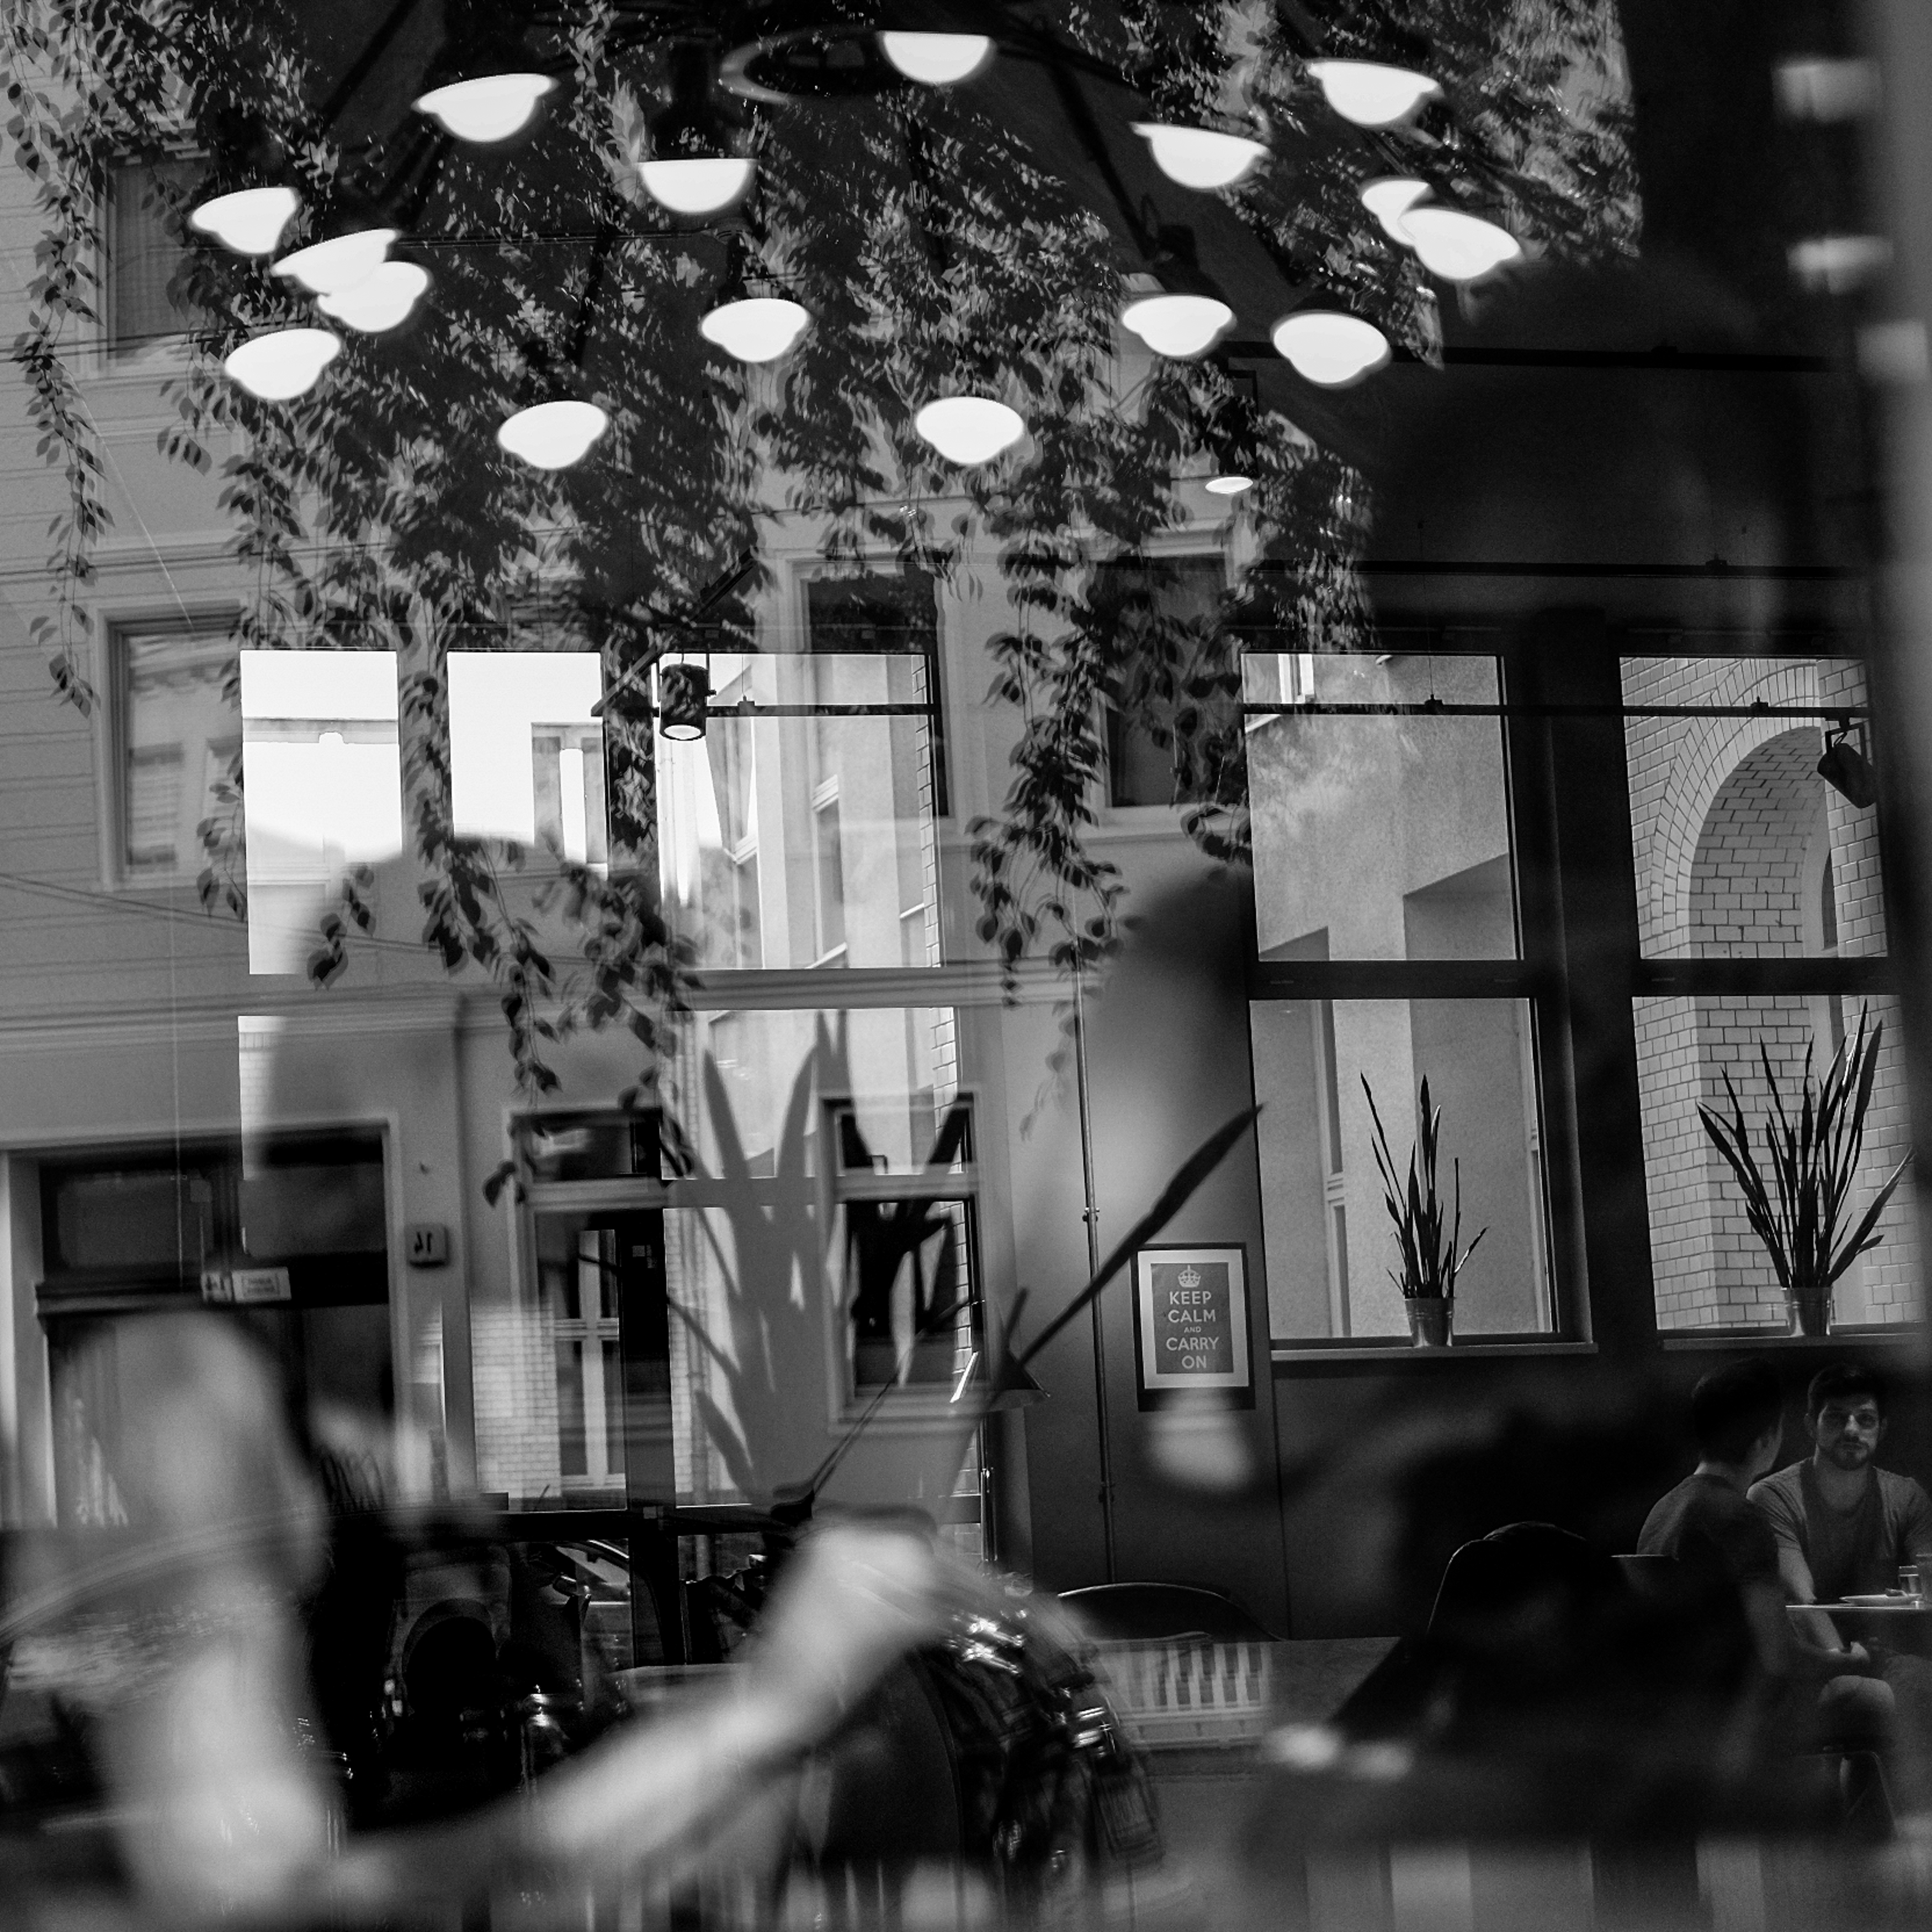
light, black and white, white, street, photography, window, reflection, contrast, black, monochrome, lighting, streetphotography, bw, blackandwhite, blackwhite, candid, citylife, minimalism, photograph, snapshot, reflections, berlin, schwarzweiss, minimal, shape, strasenfotografie, streetlife, monochrome photography, film noir